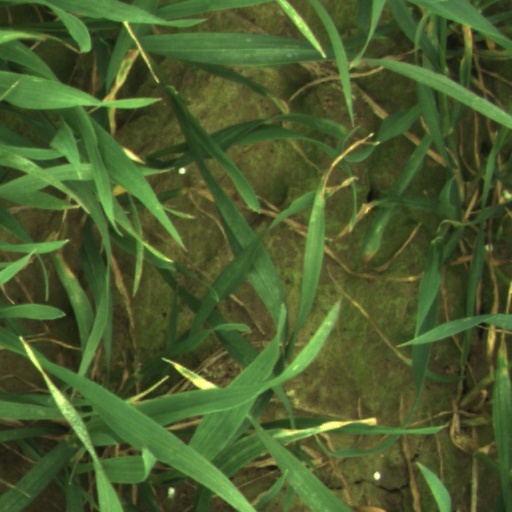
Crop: wheat